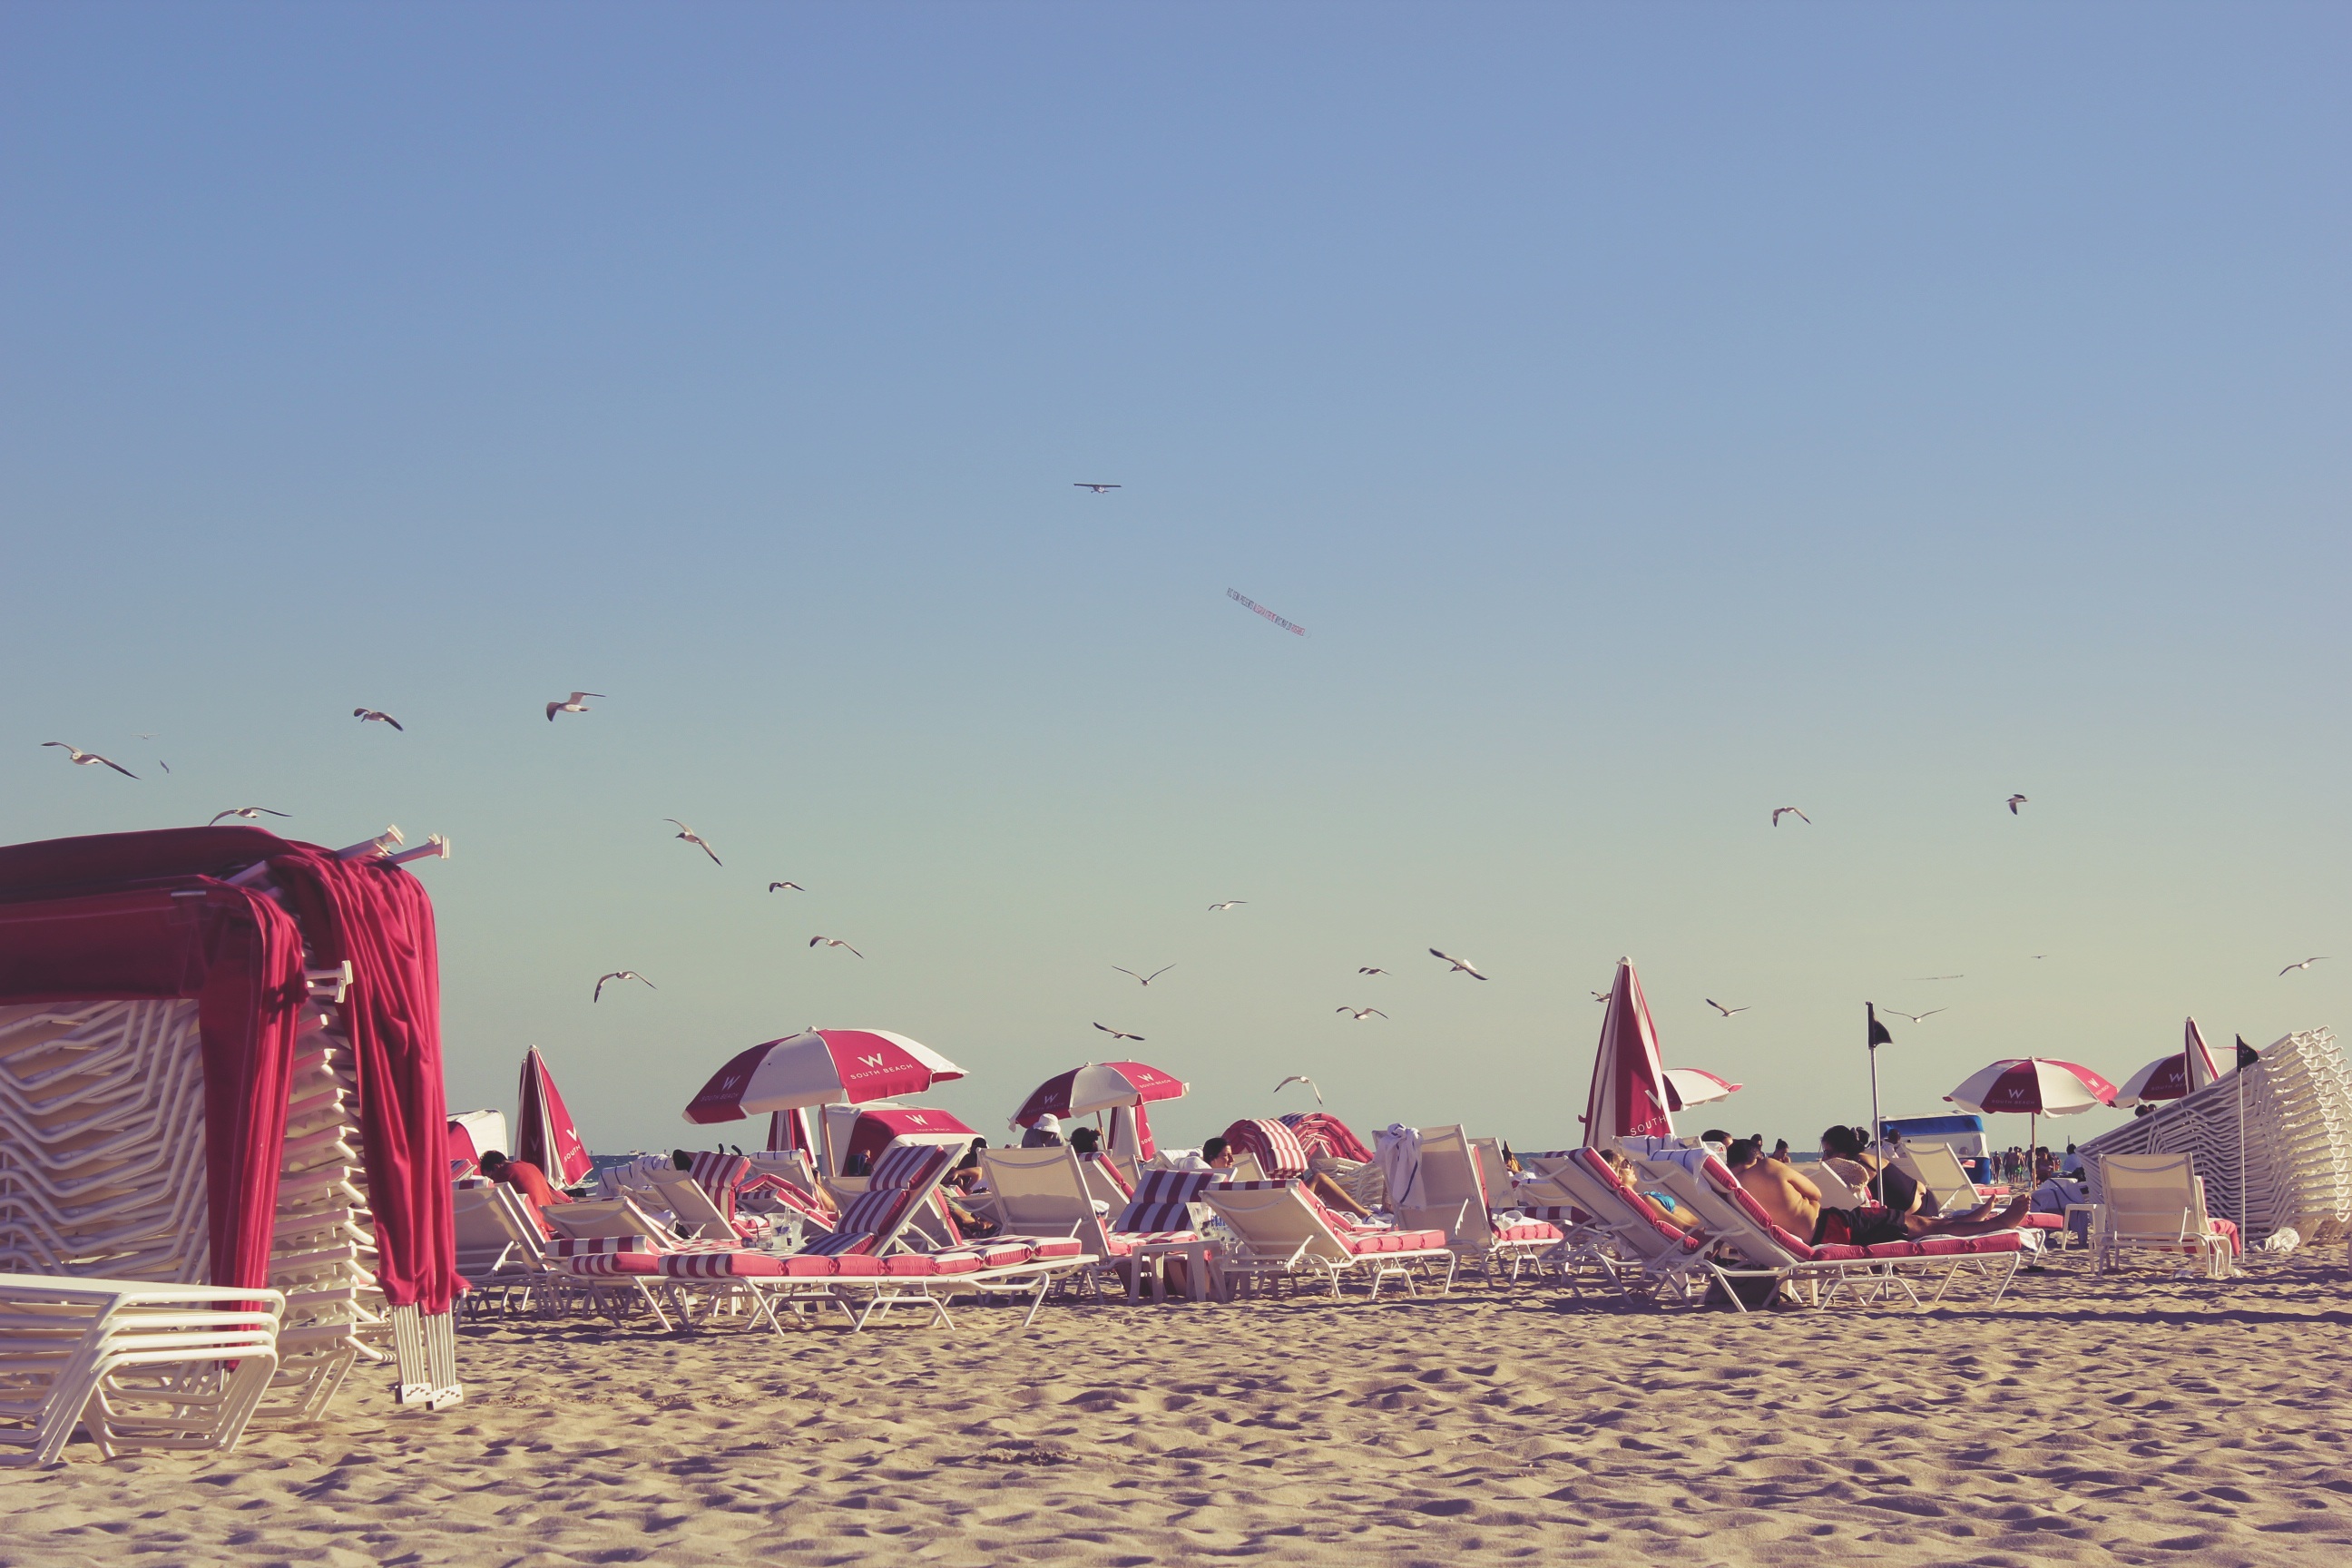
beach, sea, coast, sand, sky, wind, summer, umbrella, peace, holiday, toy, heat, birds, hot, miami, sunshade, atmosphere of earth, windsports, kite sports, party days